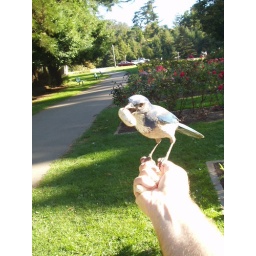
blue jay at the rose garden in golden gate park, san francisco